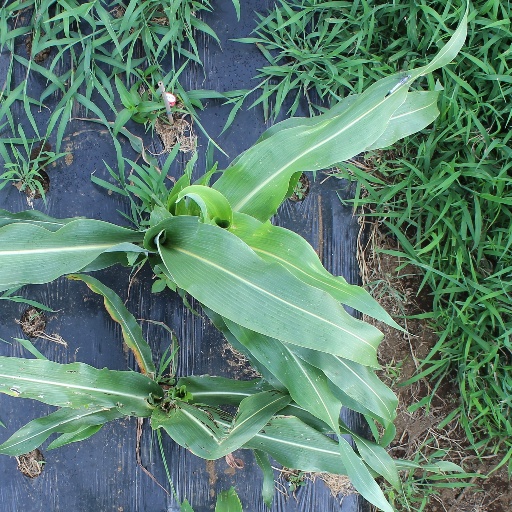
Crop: sorghum